Question: Please indicate a possible affordance area of throw_javelin that can be used for throwing
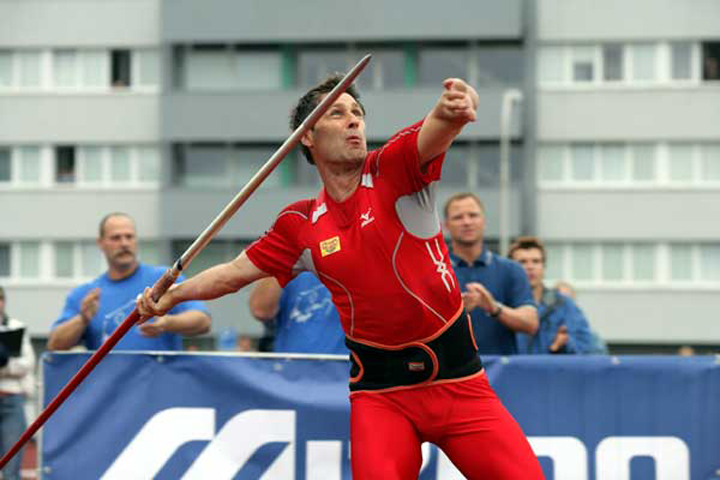
Answer: [0.1667, 51.032, 383.943, 474.513]